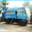
Label: truck